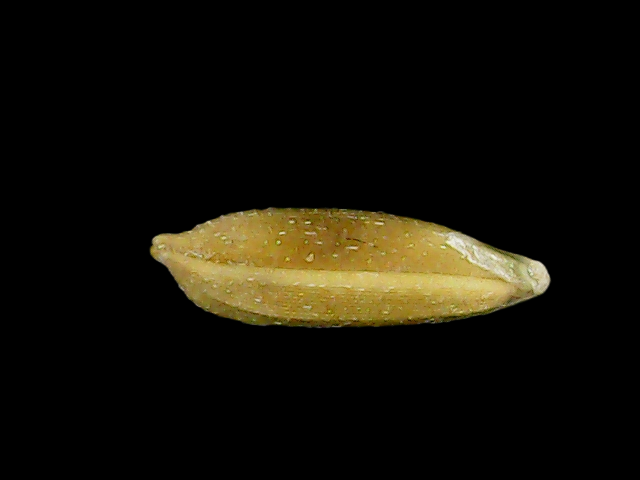
Rice variety: Bd95